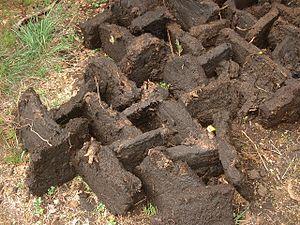
La tourbe est une matière organique fossile formée par accumulation sur de longues périodes de temps de matière organique morte, essentiellement des végétaux, dans un milieu saturé en eau. La tourbe forme la majeure partie des sols des tourbières. Séchée, elle donne un combustible brun à noirâtre qui chauffe moins que le bois et le charbon.
La réserve naturelle nationale du Marais de Lavours est une réserve naturelle nationale située en région Auvergne-Rhône-Alpes. Classée en 1984, elle occupe une surface de 473 hectares et protège un ensemble de marais en bordure du Rhône.